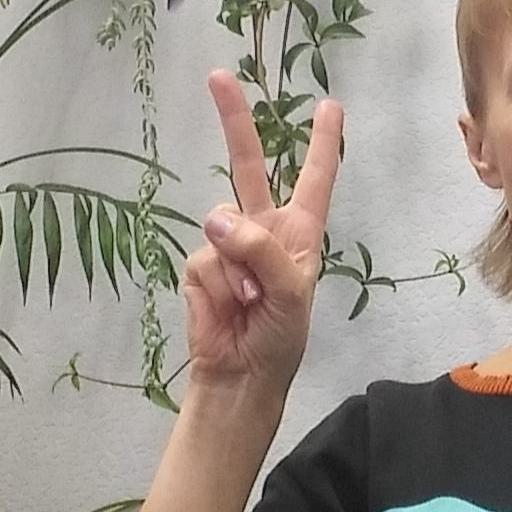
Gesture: peace